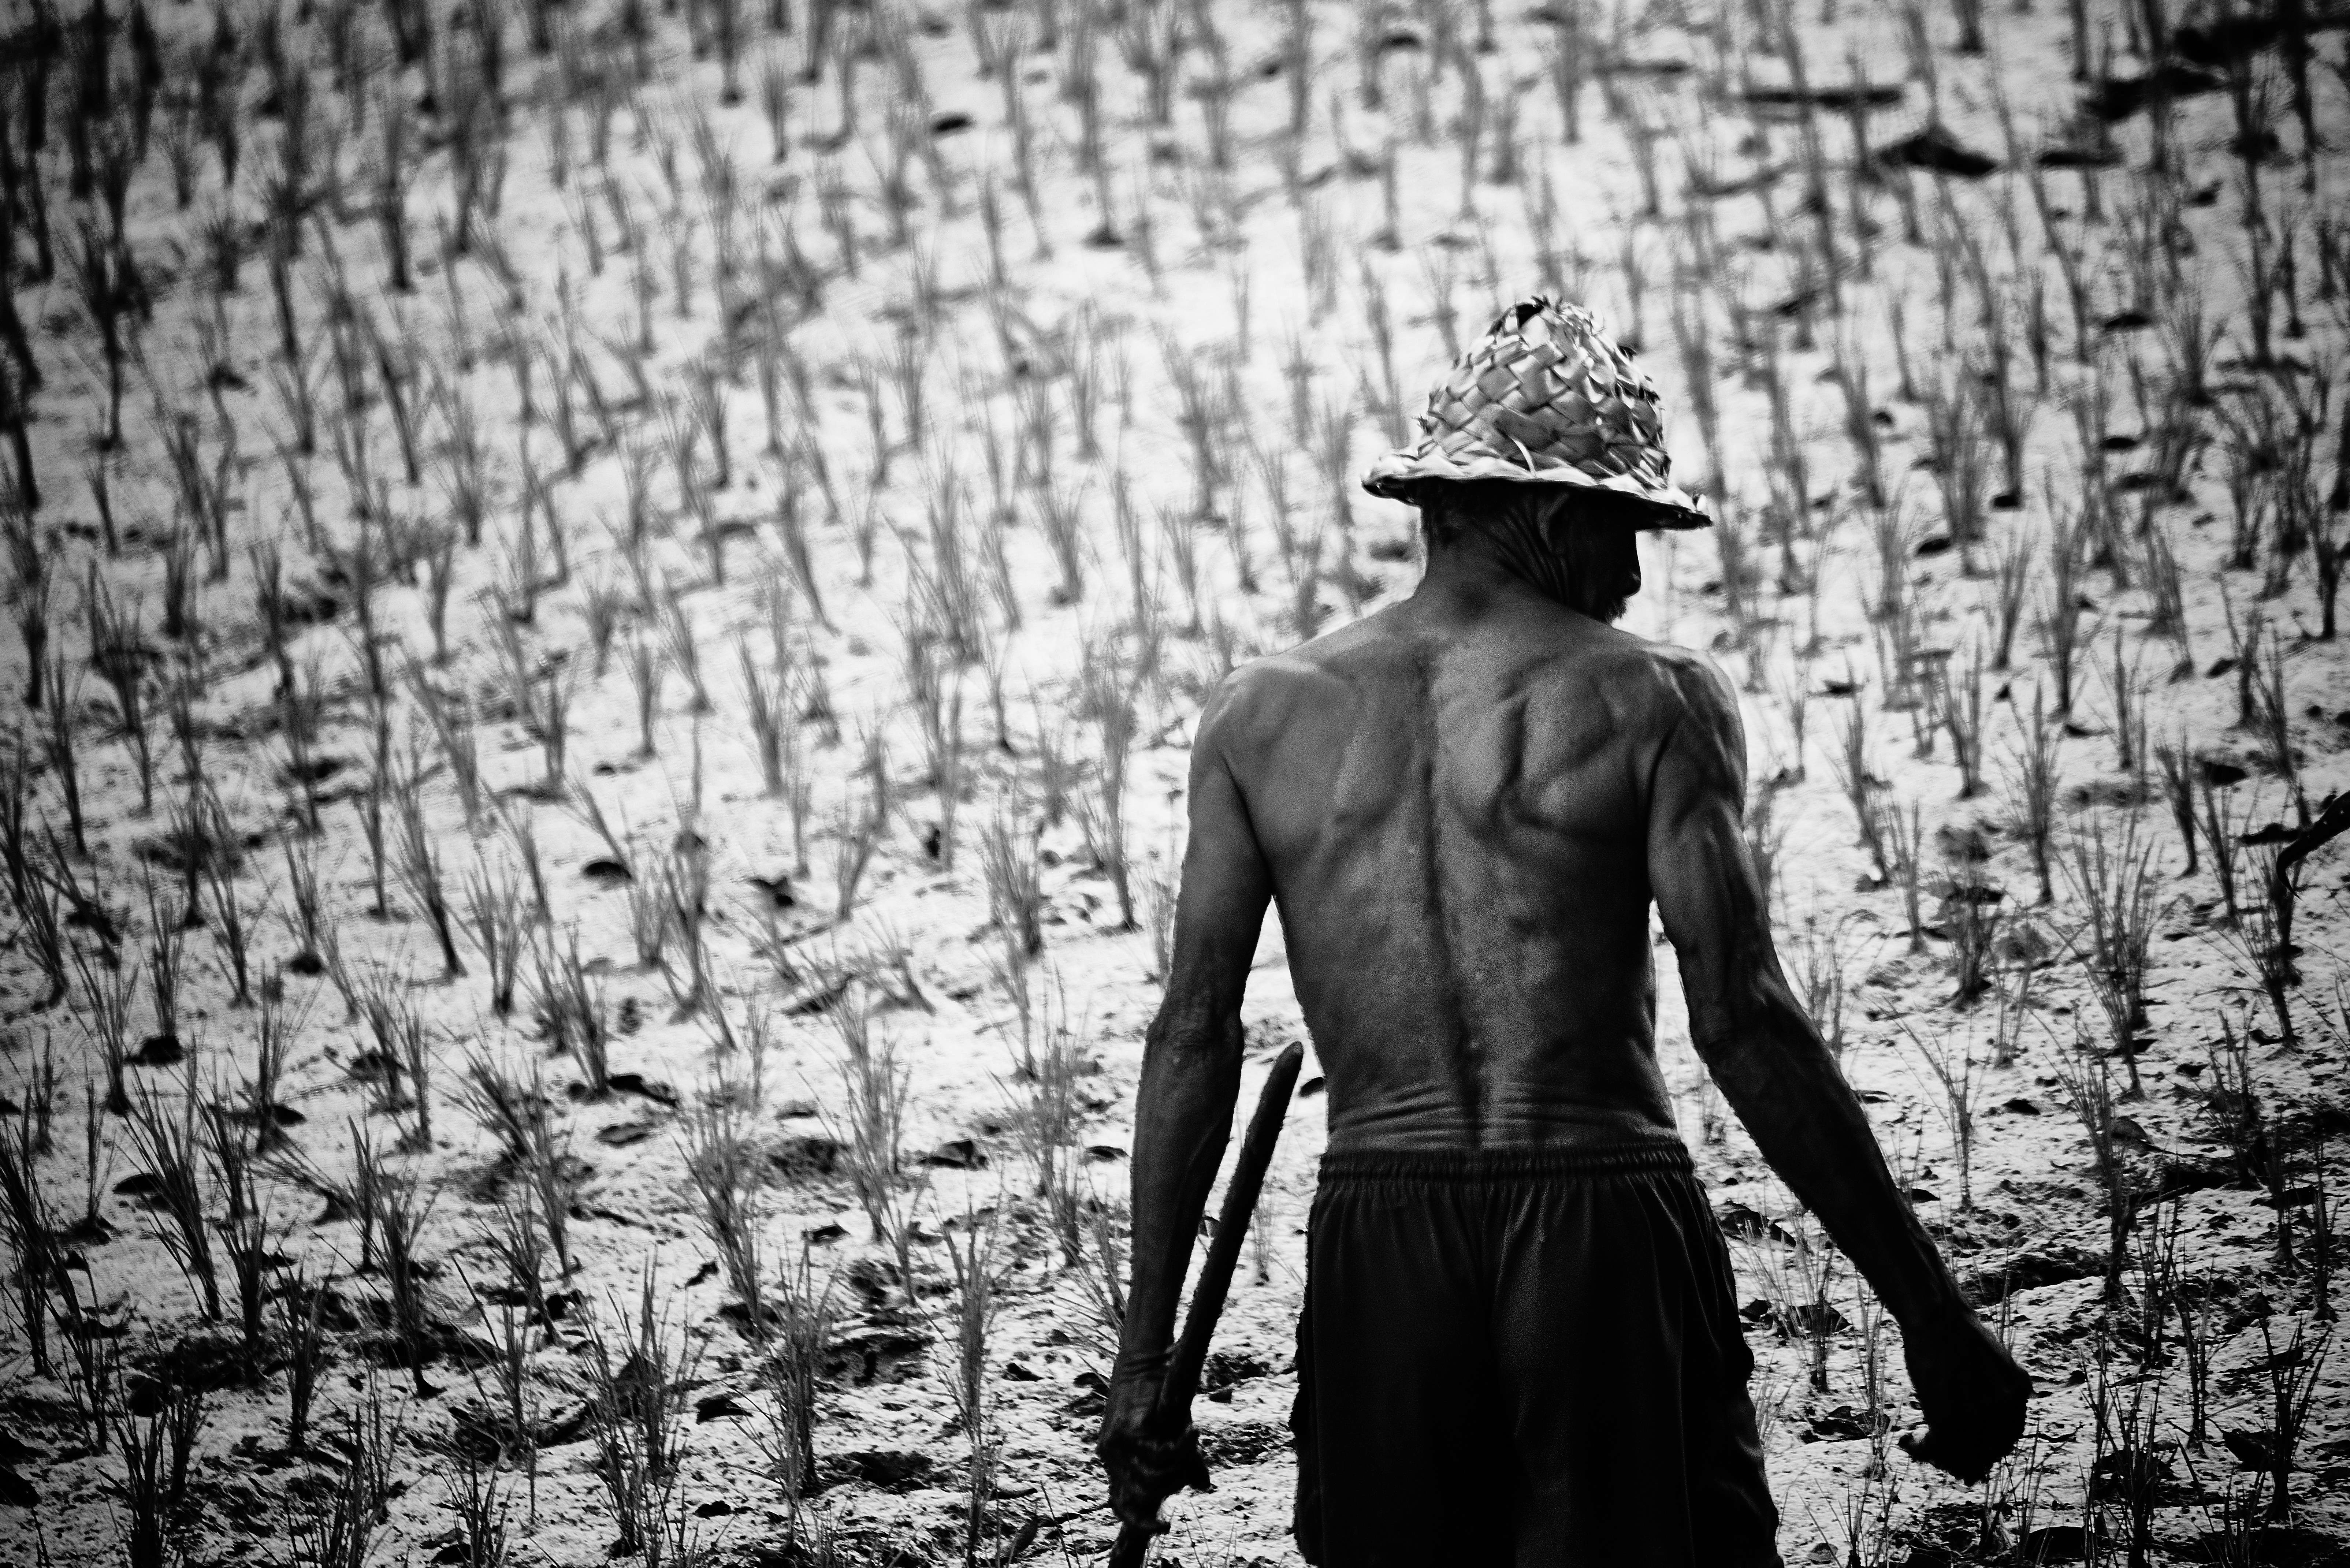
person, black and white, people, white, photography, spring, black, monochrome, photograph, monochrome photography, film noir